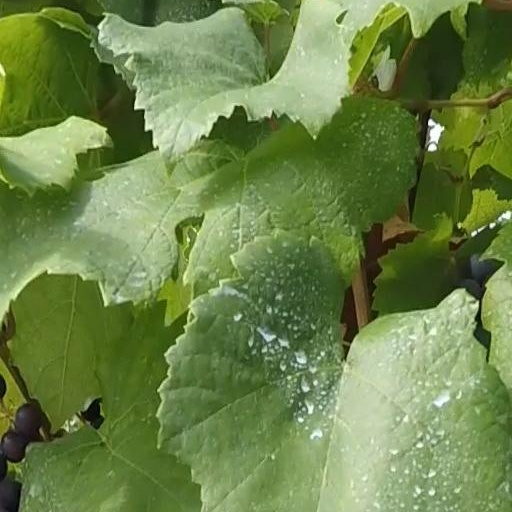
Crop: grape